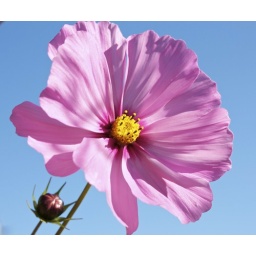
Beautiful pink flower in full bloom against a equally beautiful blue summer sky.